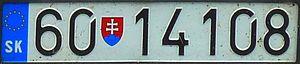
La plaque d'immatriculation est un dispositif permettant l'identification d'un véhicule du parc automobile slovaque.